Babette von Bülow

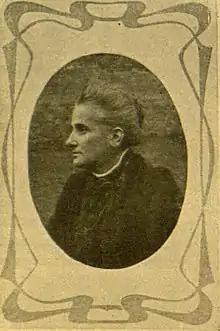
Babette von Bülow

Clara Bertha Friederike von Bülow (known as Babette von Bülow; pen name, Hans Arnold; 30 September 1850 – 8 March 1927) was a German writer of short stories, comedies and farces.